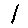
Label: 1